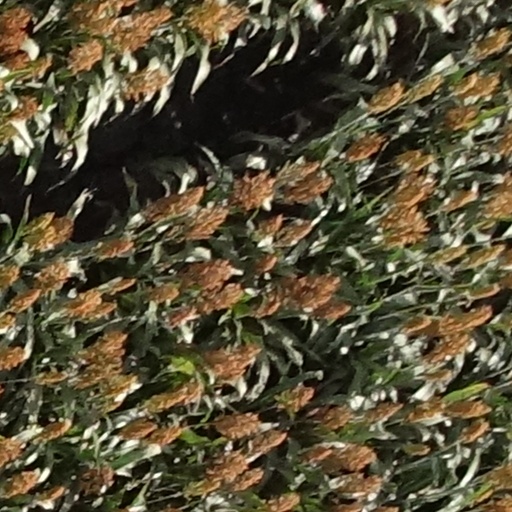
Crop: sorghum